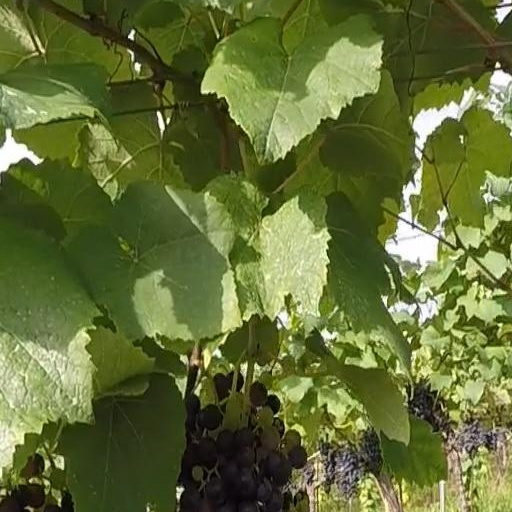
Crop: grape